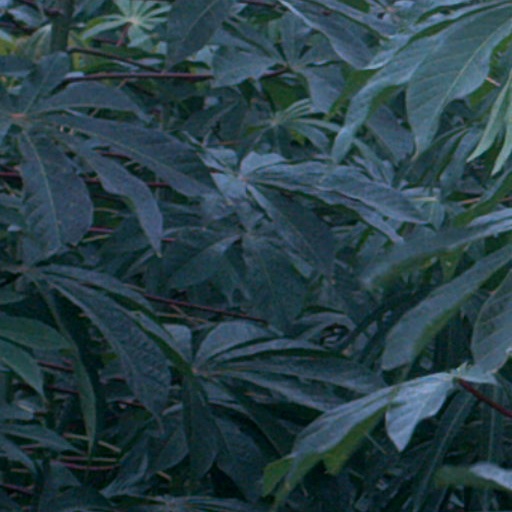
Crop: cassava